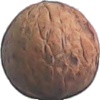
Label: walnut